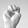
ASL letter: M